Varisu

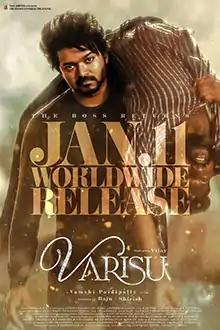
Theatrical release poster

Varisu is a 2023 Indian Tamil-language action drama film directed by Vamshi Paidipally, who co-wrote the film with Hari, Ashishor Solomon and Vivek Velmurugan. Produced jointly by Dil Raju and Sirish under the banner of Sri Venkateswara Creations and PVP Cinema. The film stars Vijay in the main lead role alongside Rashmika Mandanna, R. Sarathkumar, Shaam, S. J. Suryah, Prabhu, Prakash Raj, Srikanth, Jayasudha, Sangeetha, Samyuktha Shanmughanadhan, Nandini Rai, Yogi Babu, Ganesh Venkatraman and Suman. It focuses on an entrepreneur's youngest son being named the chairman of his father's business, much to the dismay of his two brothers.